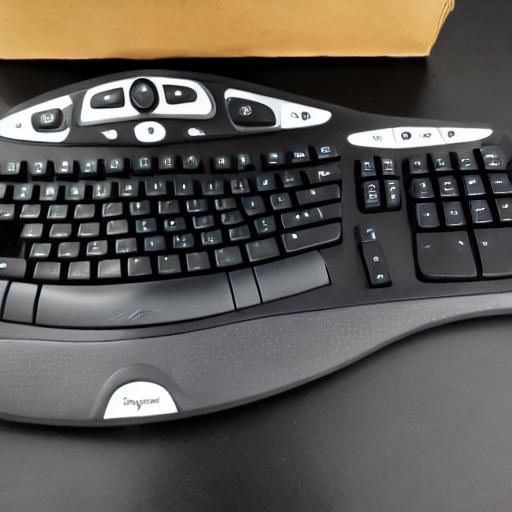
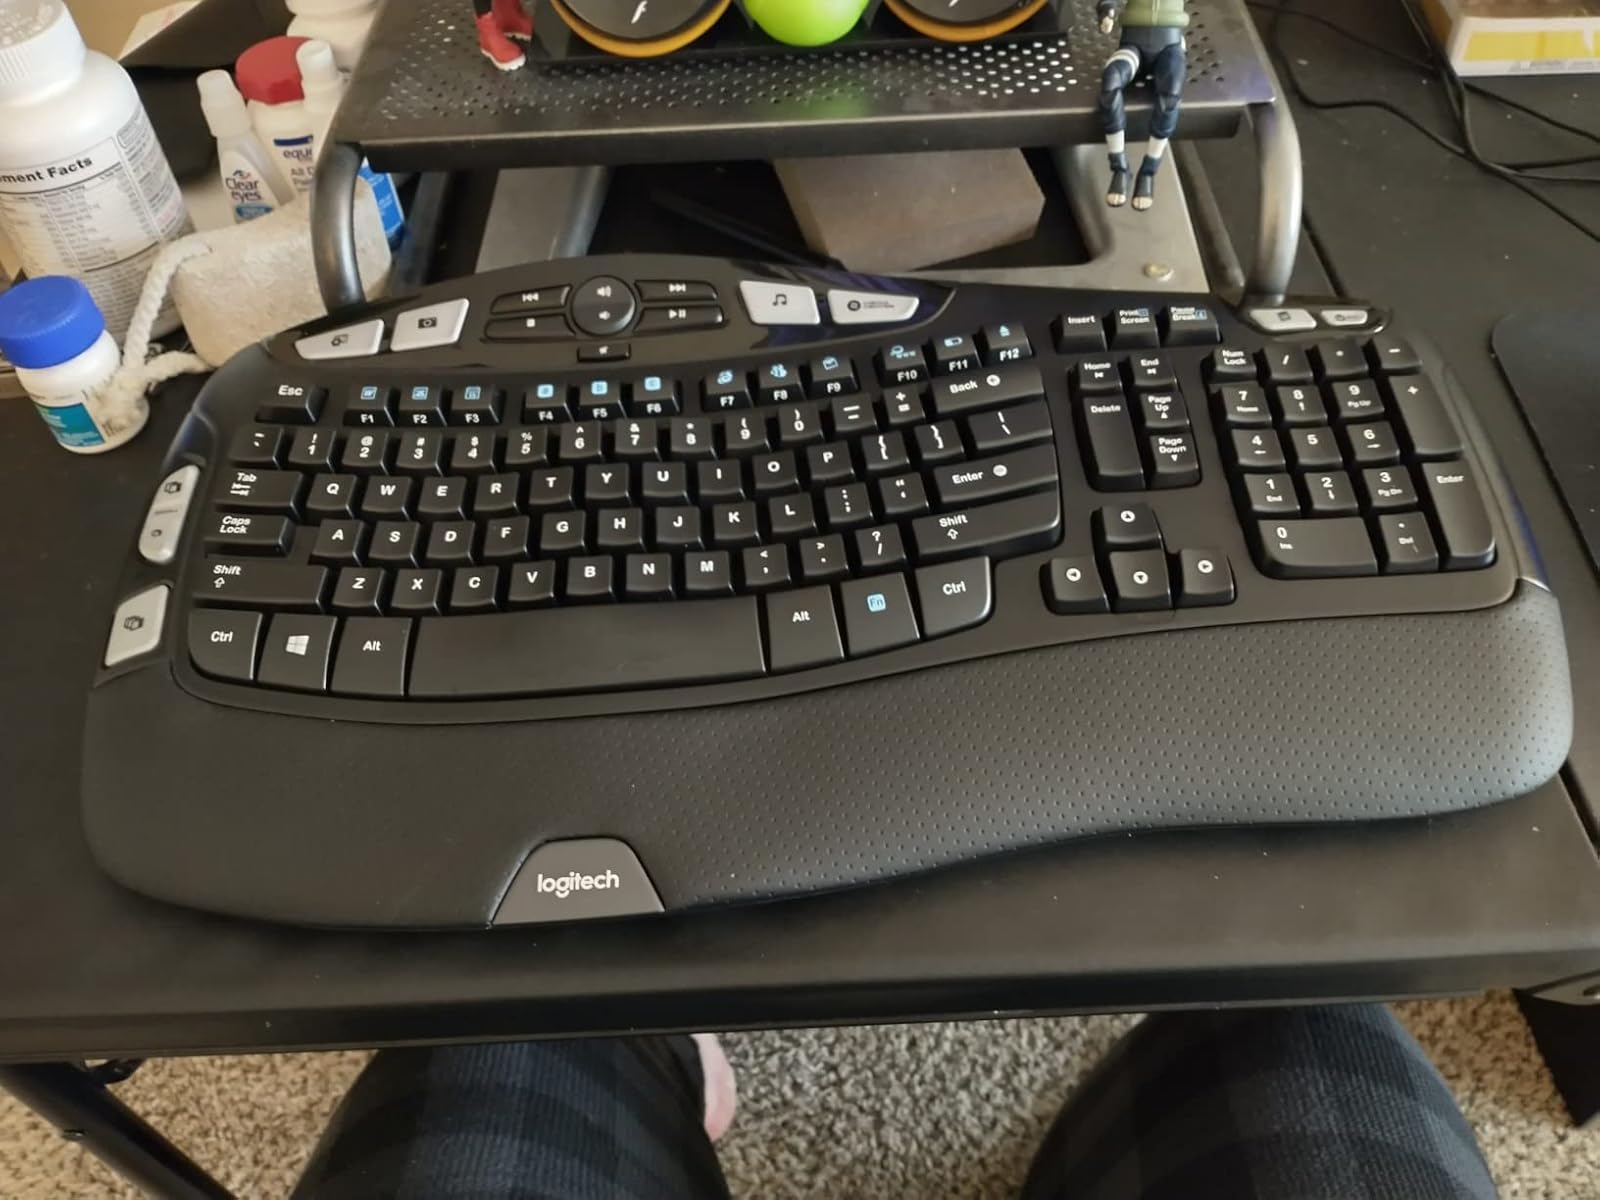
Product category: keyboard
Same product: no